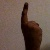
The image shows a hand gesture representing the number 1 in Indian Sign Language.